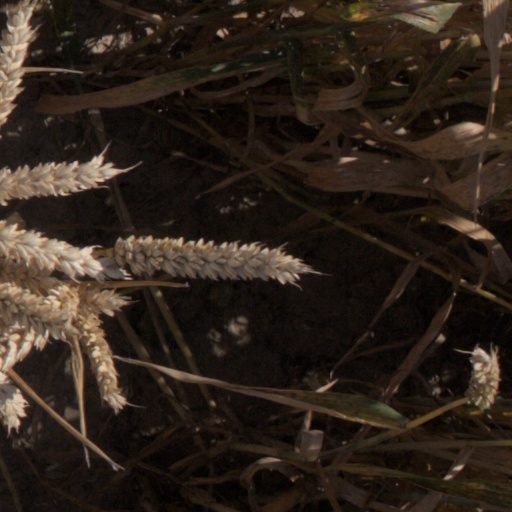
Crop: wheat